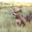
Label: deer